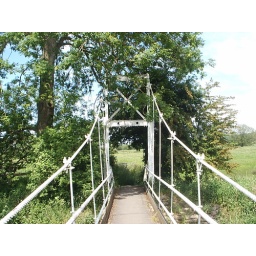
hampshires only pedestrian suspension bridge over the river avon - fordingbridge - june 2006